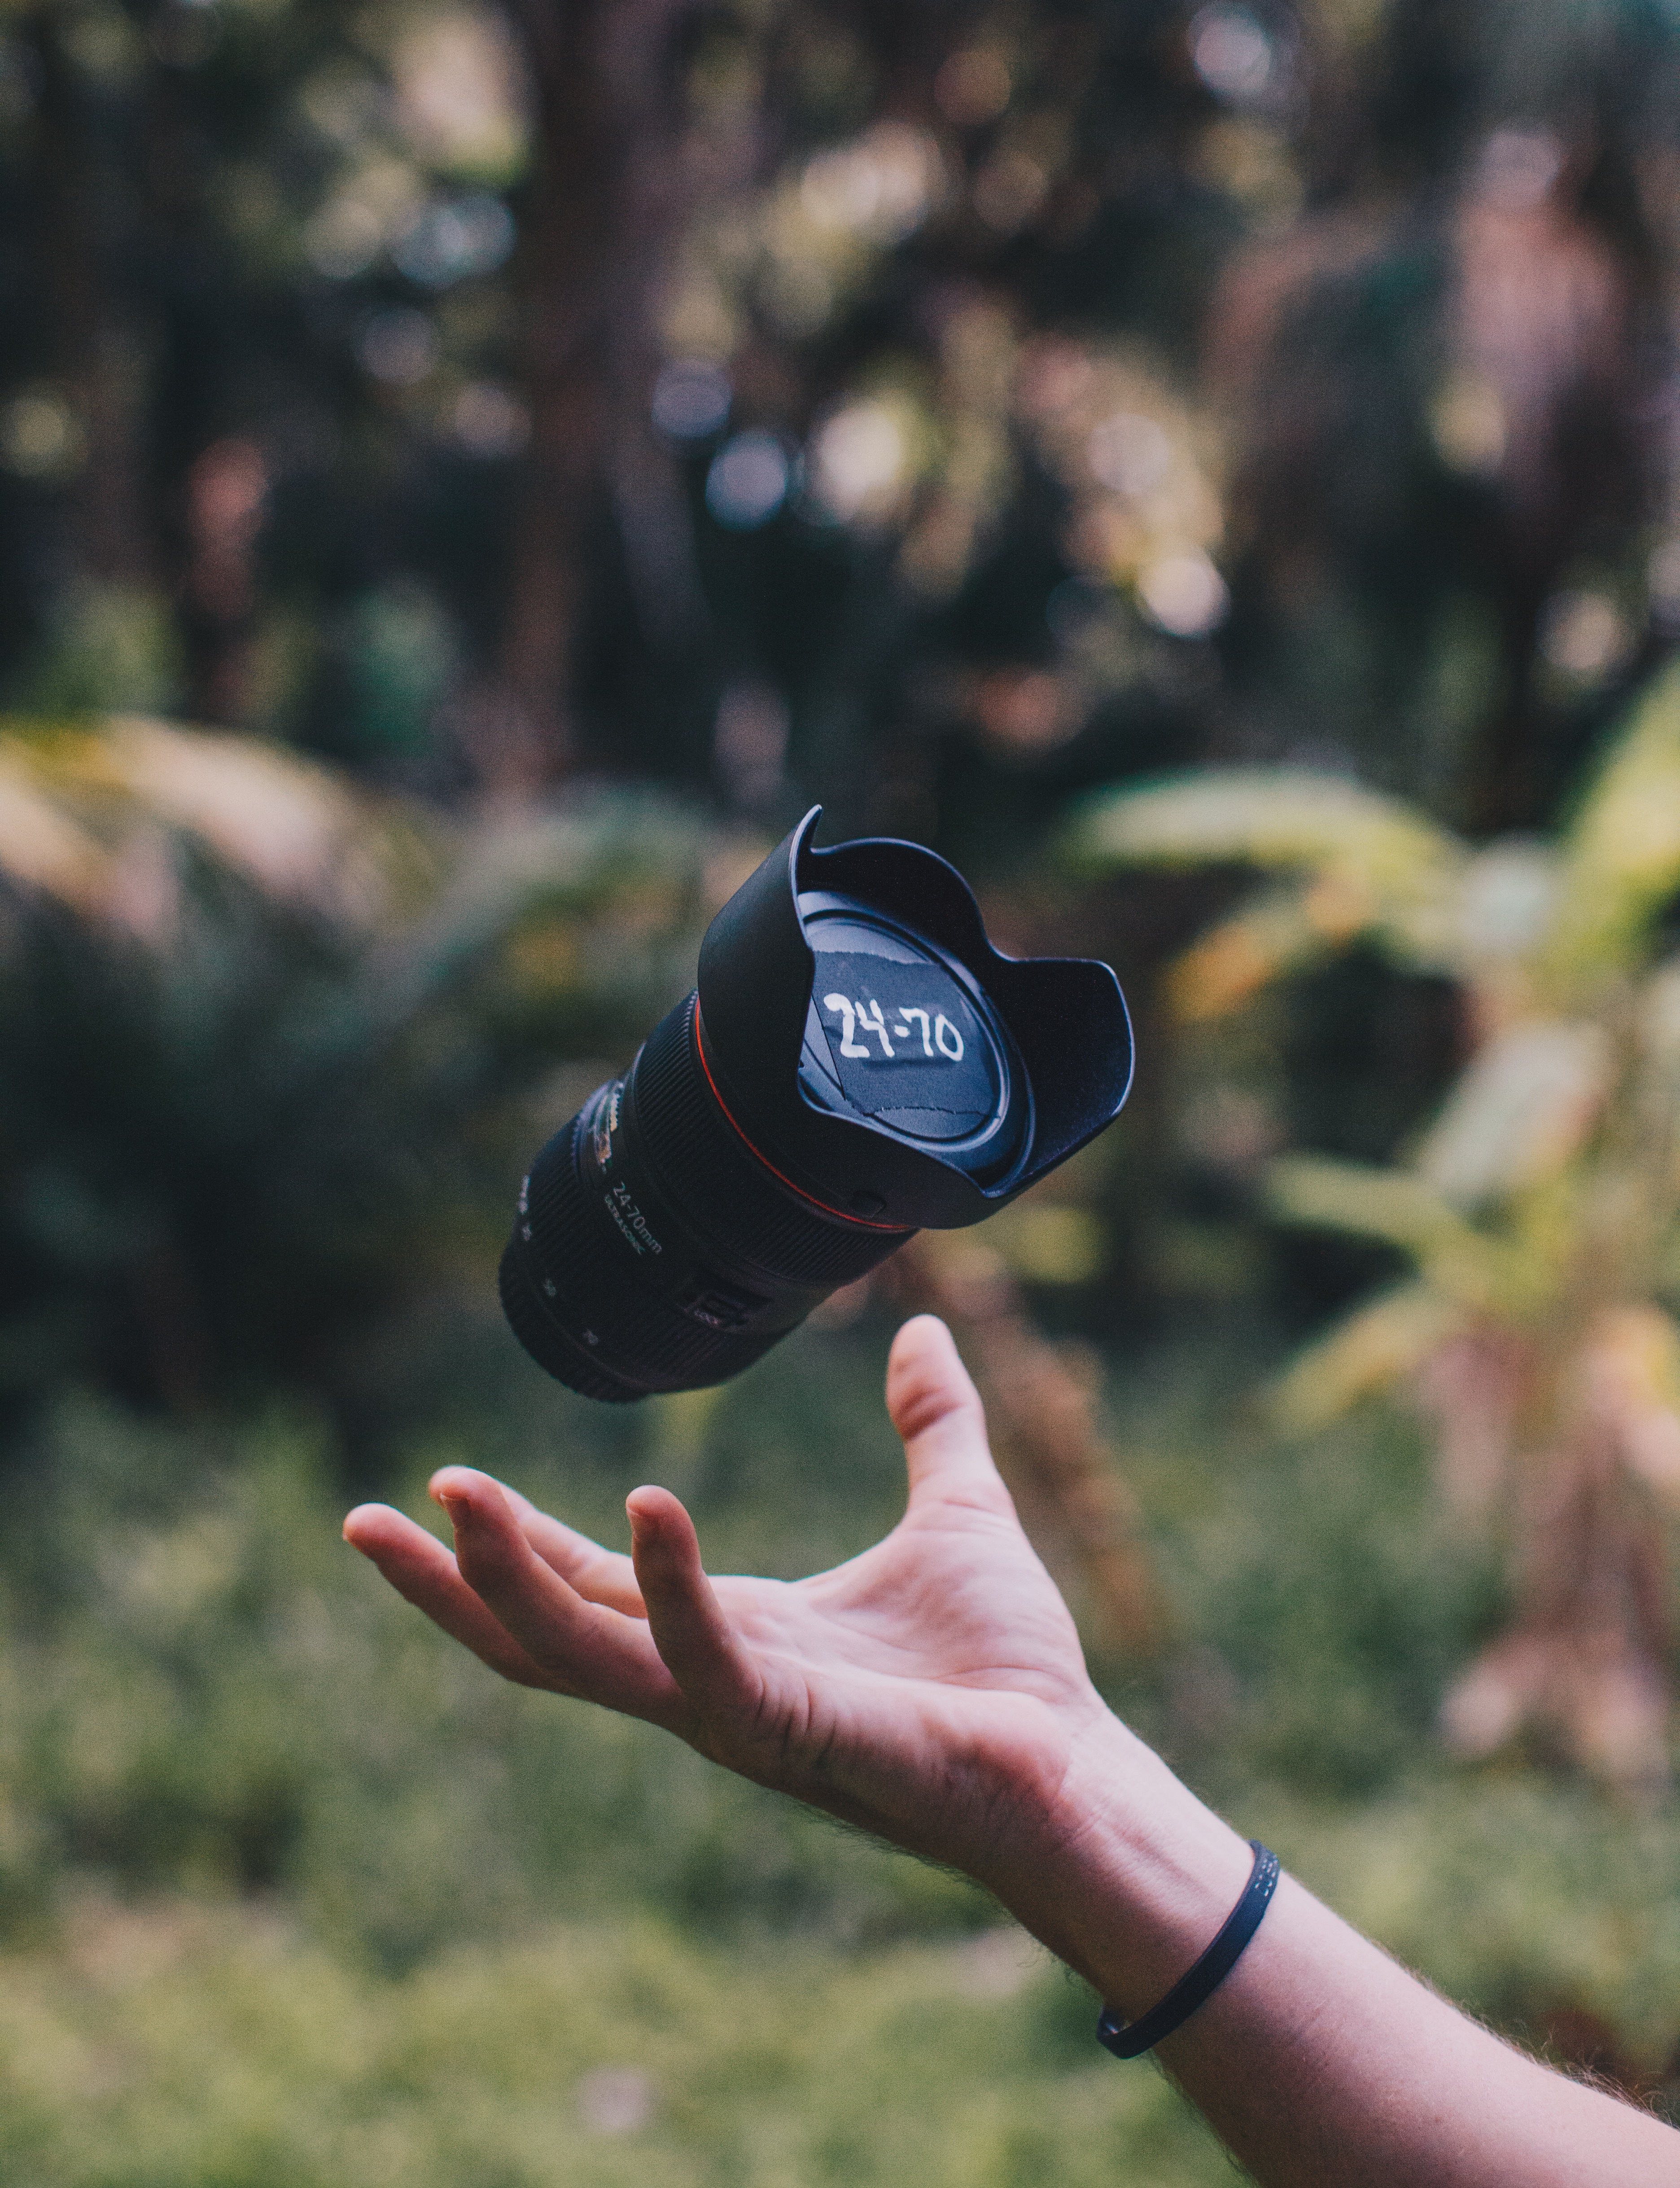
hand, photography, flower, spring, green, photograph